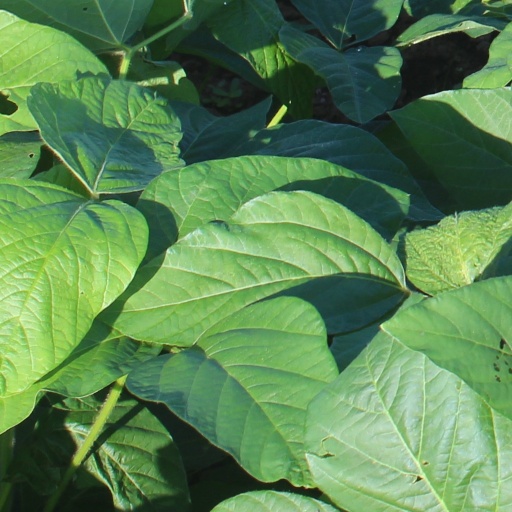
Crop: soybean